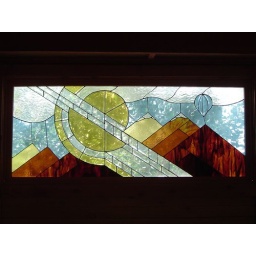
I loved this stained glass window in Pete's house. He said it was there when he moved in.